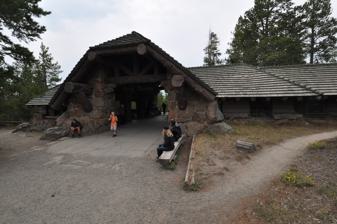
Building: Norris Geyser Basin Museum
Country: United States of America
Year built: 1929
For the Norris Museum in England, see St Ives, Cambridgeshire § Culture . United States historic place Norris Museum/Norris Comfort Station U.S. National Register of Historic Places U.S. National Historic Landmark The Norris Geyser Basin Museum viewed from the south Show map of Wyoming Show map of the United States Location Grand Loop Road, Yellowstone National Park , Wyoming Coordinates 44°43′35″N 110°42′12″W / 44.72639°N 110.70333°W / 44.72639; -110.70333 Built 1929–30 Architect Herbert Maier Architectural style National Park Service Rustic MPS Yellowstone National Park MPS NRHP reference No. 83003362 Significant dates Added to NRHP July 21, 1983 Designated NHL May 28, 1987 The Norris Geyser Basin Museum , also known as Norris Museum , is one of a series of "trailside museums" in Yellowstone National Park designed by architect Herbert Maier in a style that has become known as National Park Service Rustic .  It is listed on the National Register of Historic Places , and is one of three parts of a National Historic Landmark , the Norris, Madison, and Fishing Bridge Museums , which were funded by Laura Spelman Rockefeller 's grant of $118,000. Built 1929 - 1930, the Norris Museum is sited on a hill between the Porcelain Basin and the Back Basin of Norris Geyser Basin . Its central breezeway frames a view of the Porcelain Basin for arriving visitors. The 94-foot (29 m) by 20-foot (6.1 m) museum consists of two rectangular sections divided by the breezeway, which is roofed by a prominent jerkinhead gable., framed in massive logs. The pavilions to either side are of shingle-coveredframe construction on a massive stone base. A stone and concrete terrace surrounds the building. A nearby comfort station is included in the National Register nomination. It was probably built in the 1930s. With the construction of modern restroom facilities the one story log structure is now used as a bookstore operated by the Yellowstone Association. The museum exhibits focus on geothermal geology, features of Norris Geyser and plant and animal life in thermal areas. See also Fishing Bridge Museum Madison Museum Old Faithful Museum of Thermal Activity References Wikimedia Commons has media related to Norris Museum .